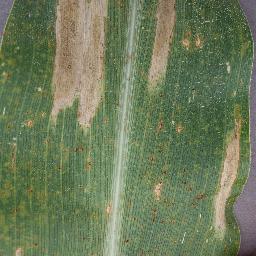
Label: Corn_(Maize)___Northern_Leaf_Blight